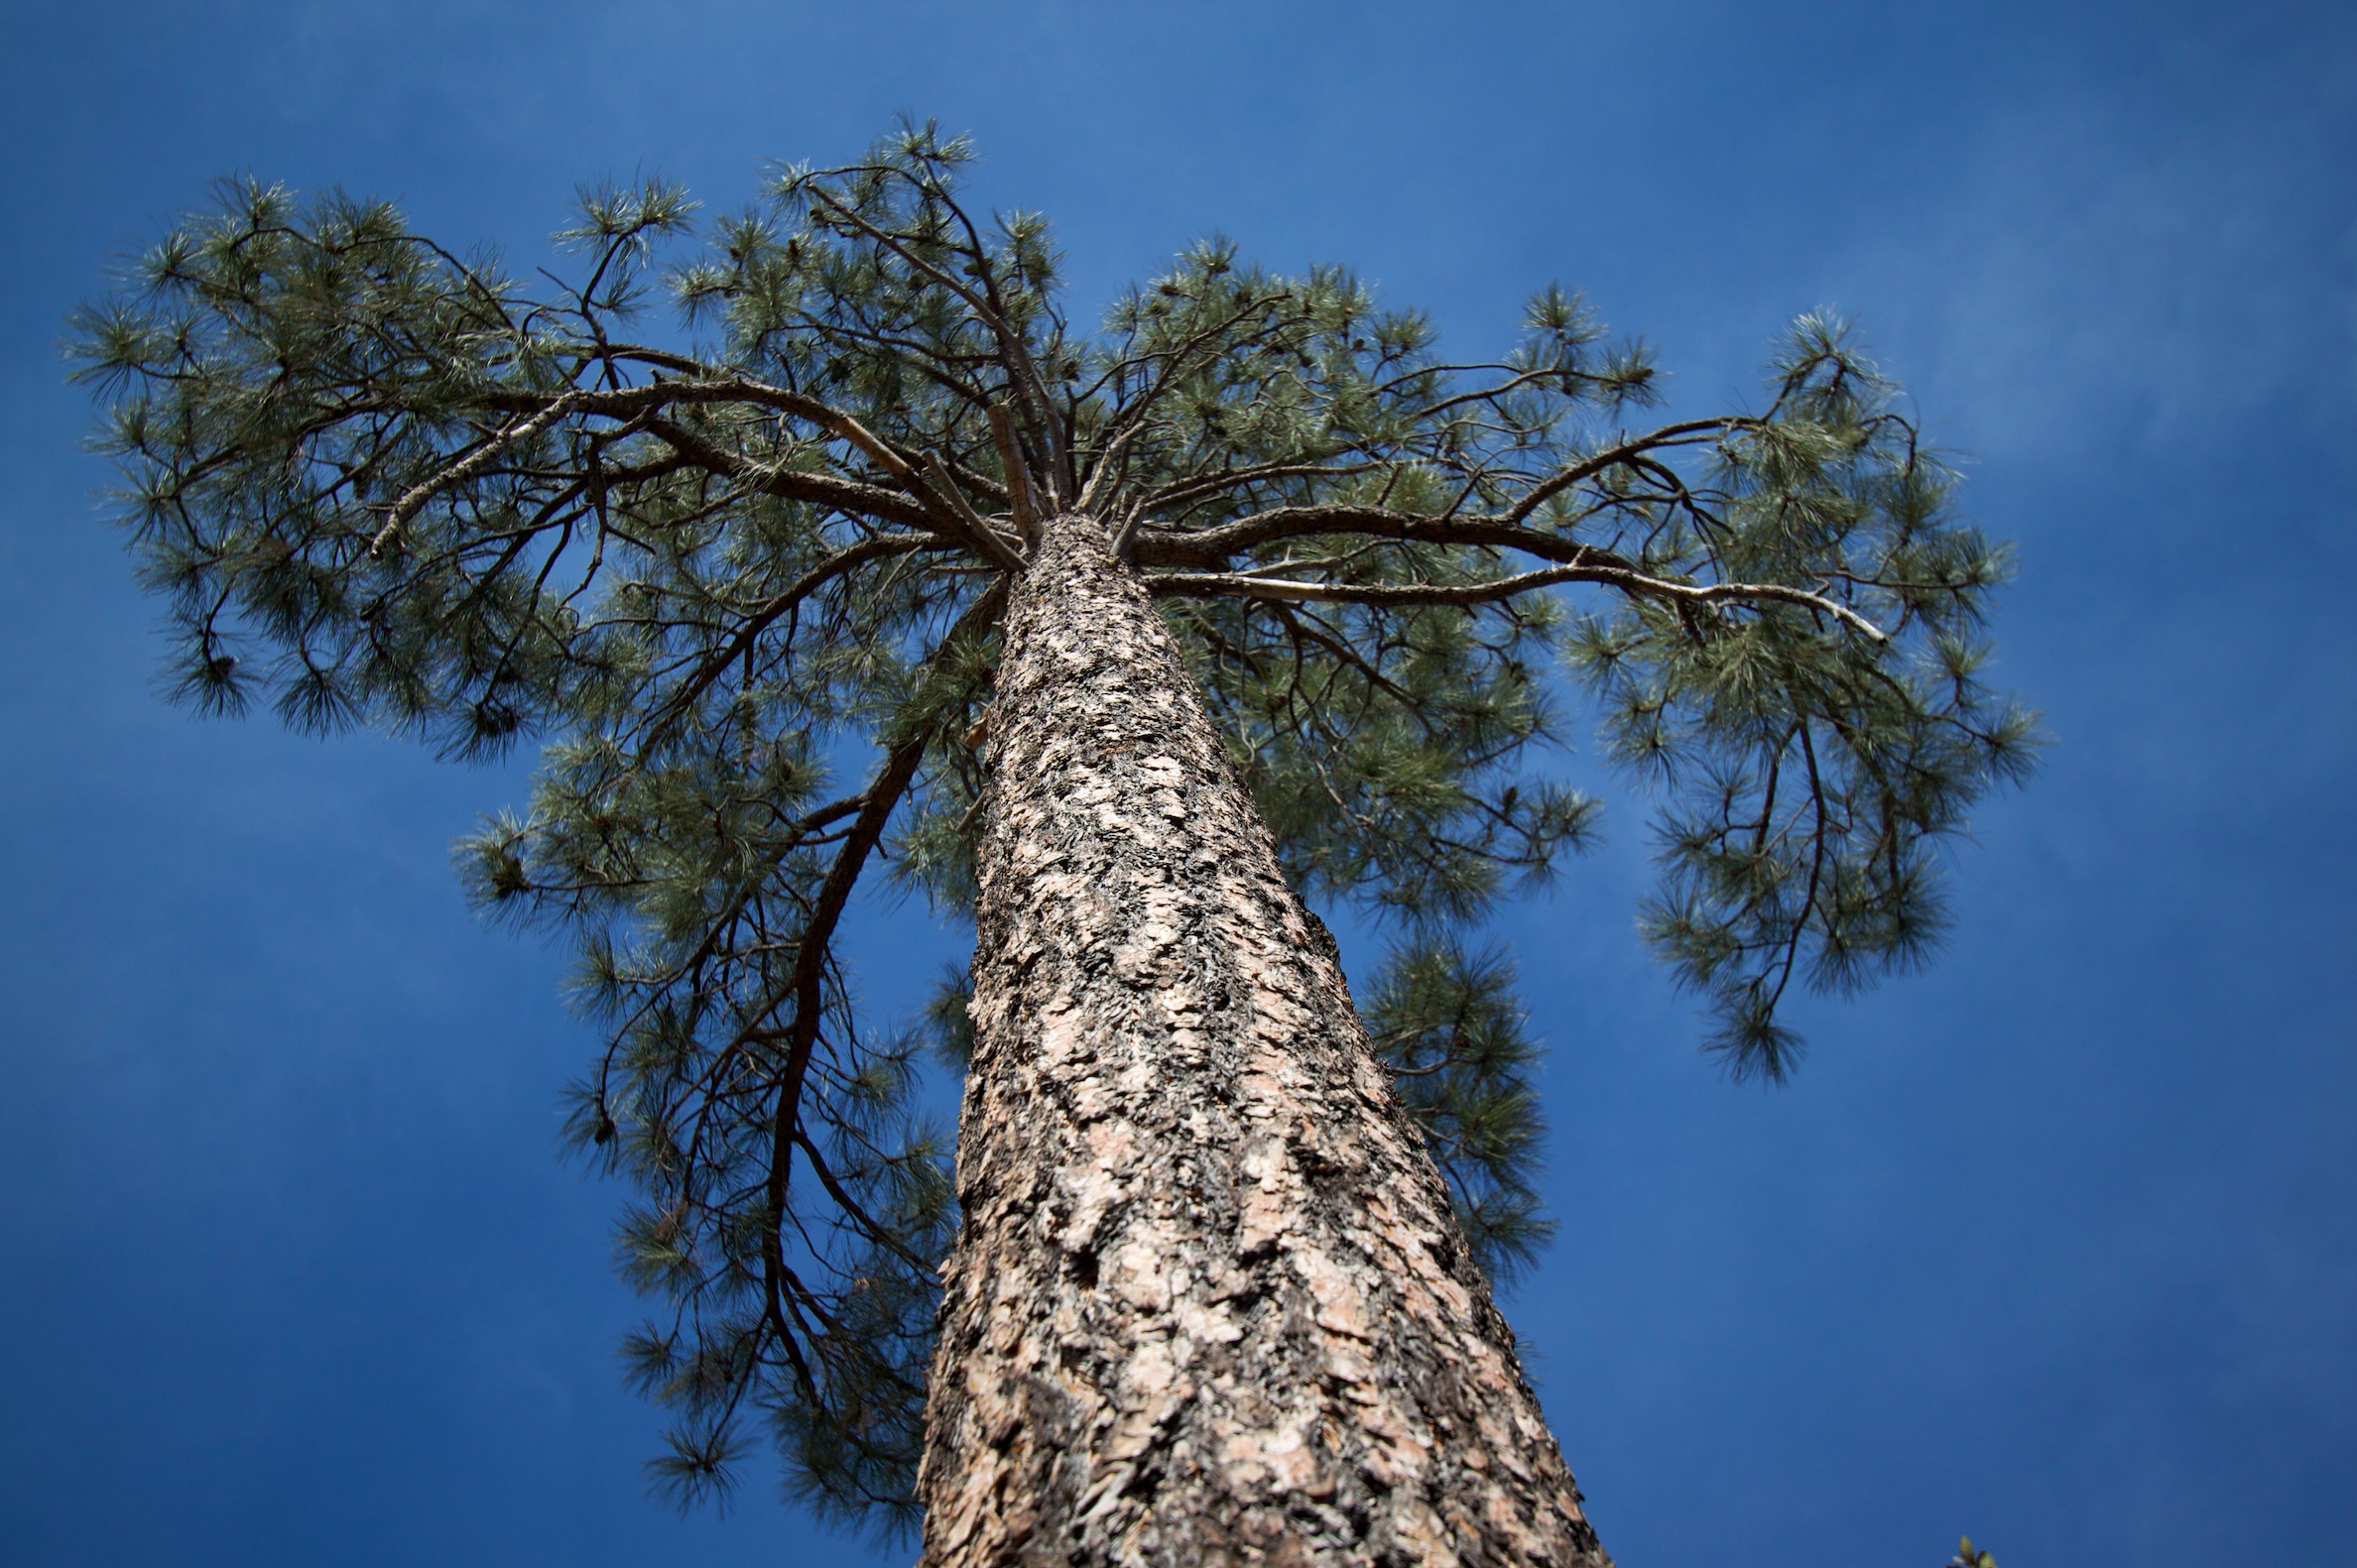
tree, nature, branch, snow, winter, plant, sky, leaf, flower, wind, reflection, flora, spruce, woody plant, land plant, arecales